One Heavenly Night

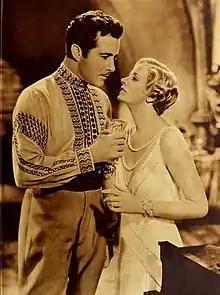
John Boles and Evelyn Laye in "One Heavenly Night"

One Heavenly Night is a 1931 American pre-Code film, produced by Samuel Goldwyn, released through United Artists, and directed by George Fitzmaurice.